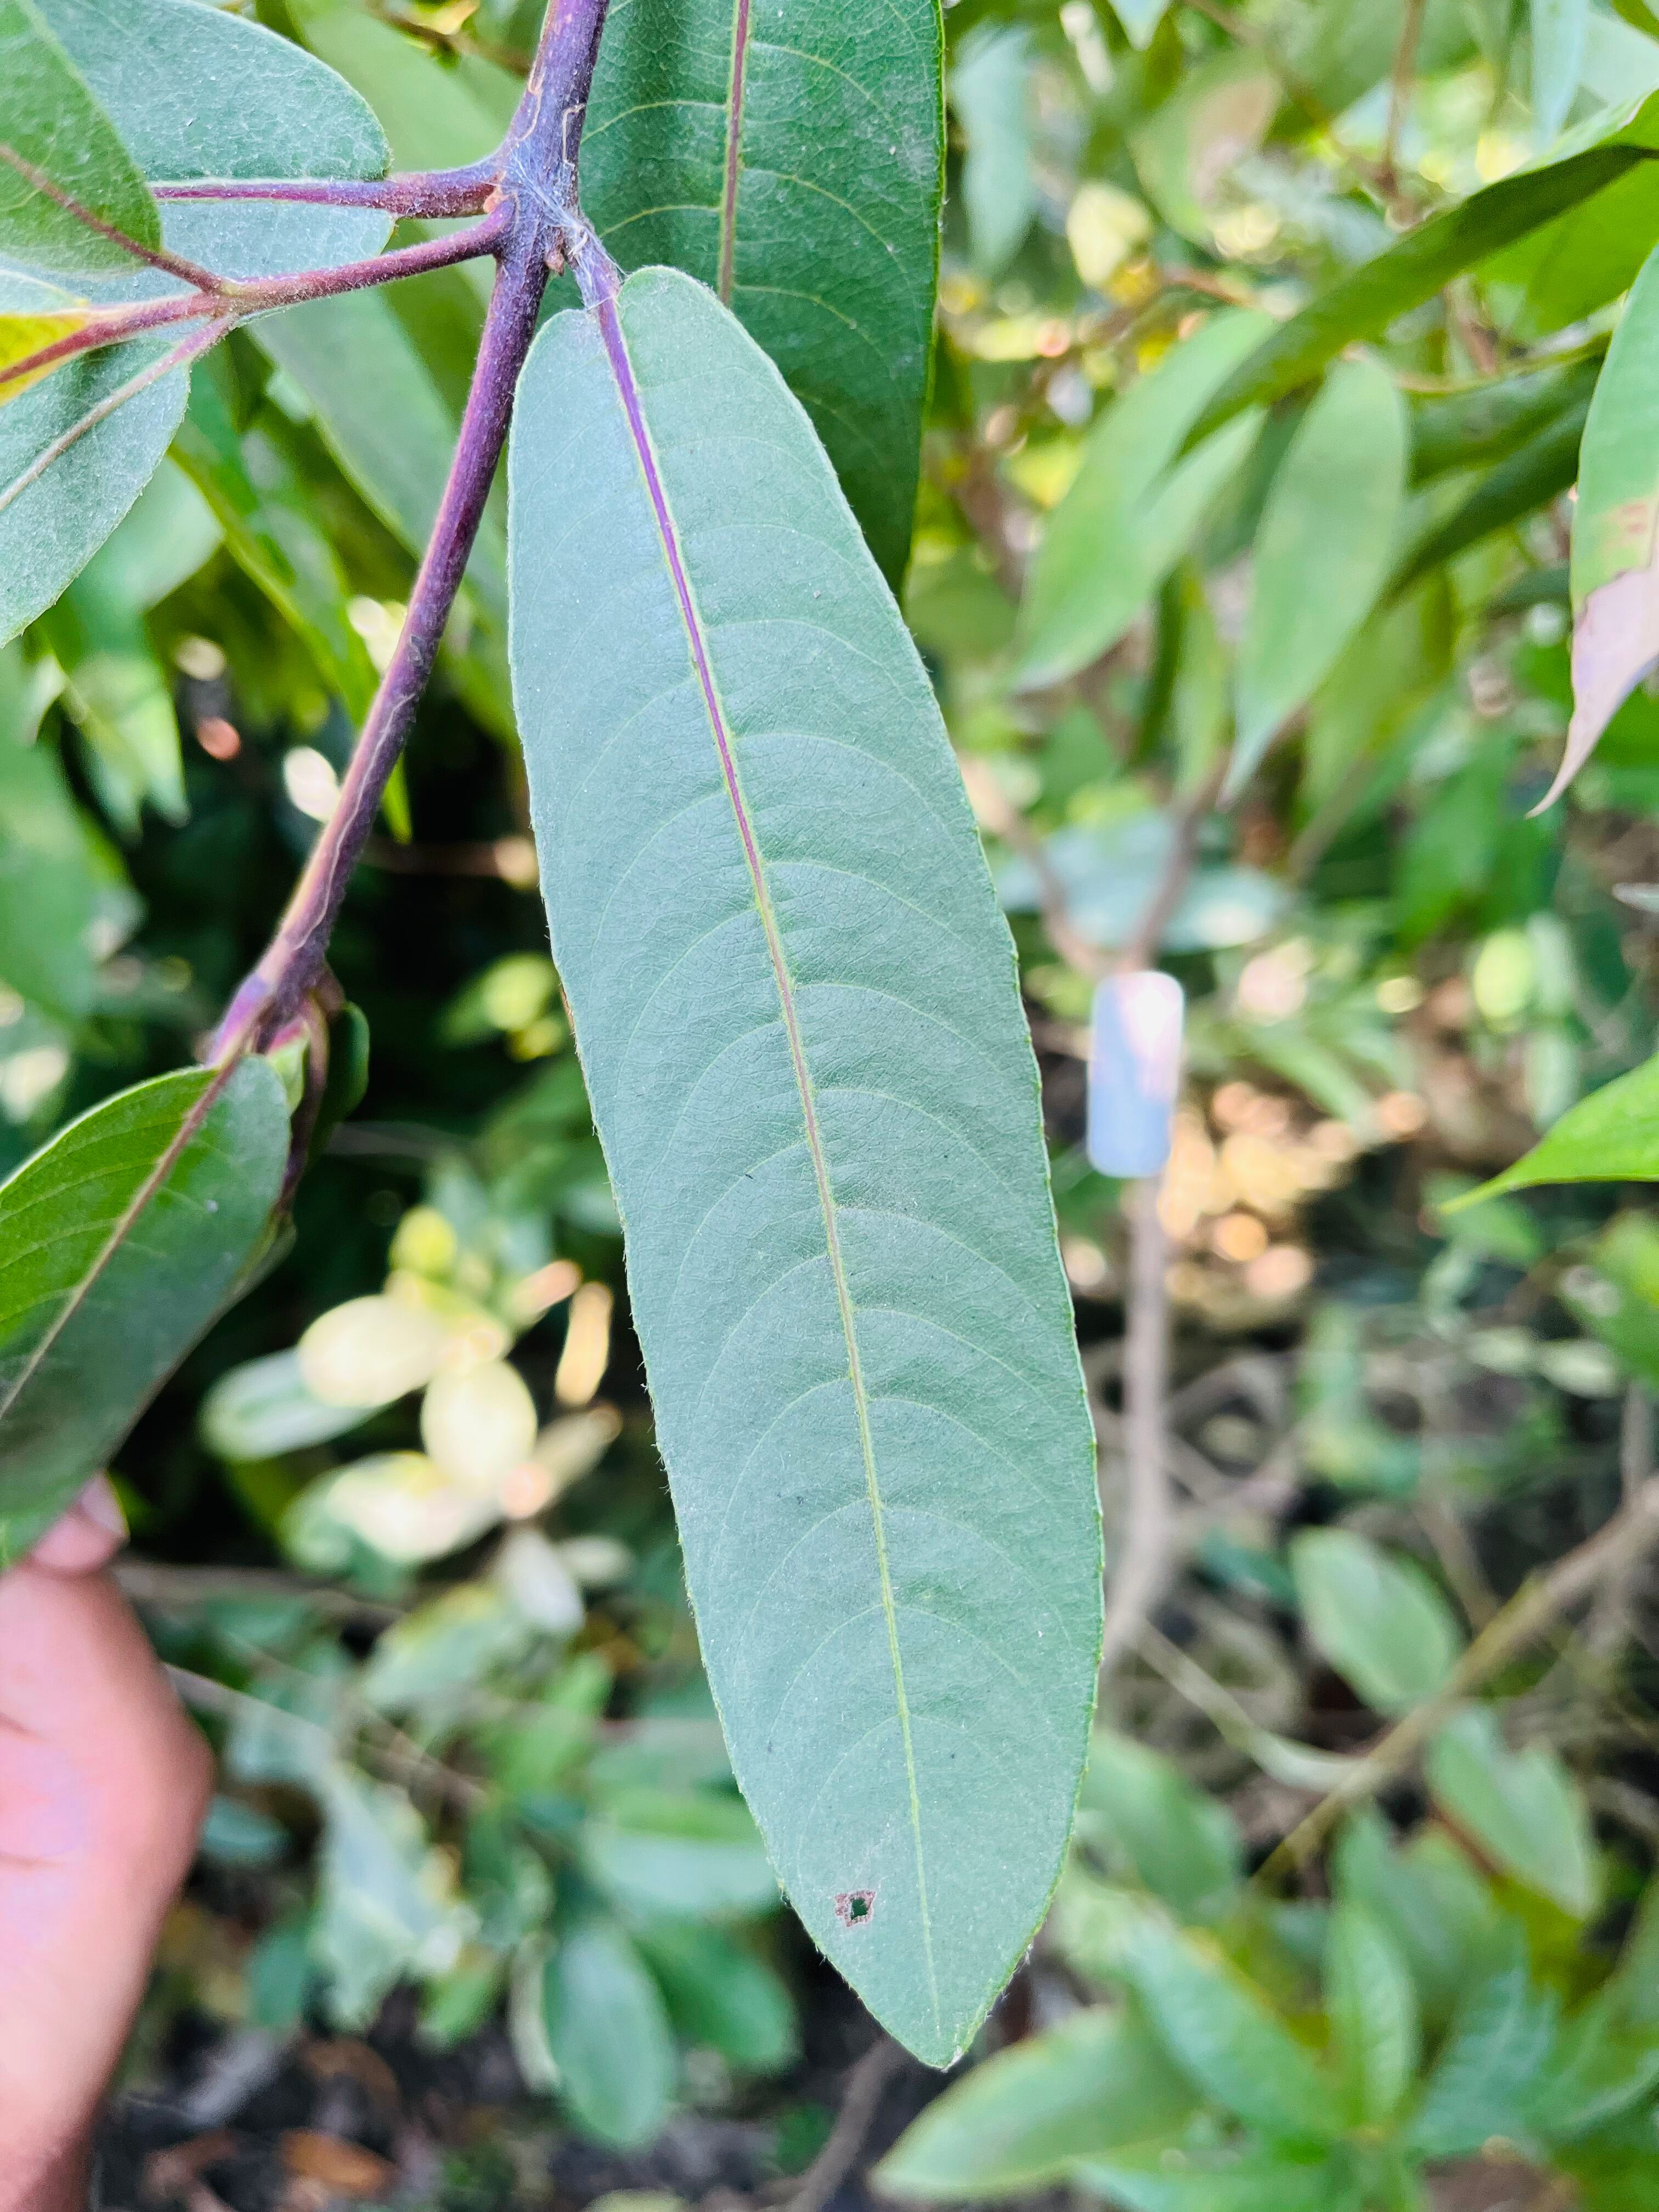
Plant species: terminalia-arjuna